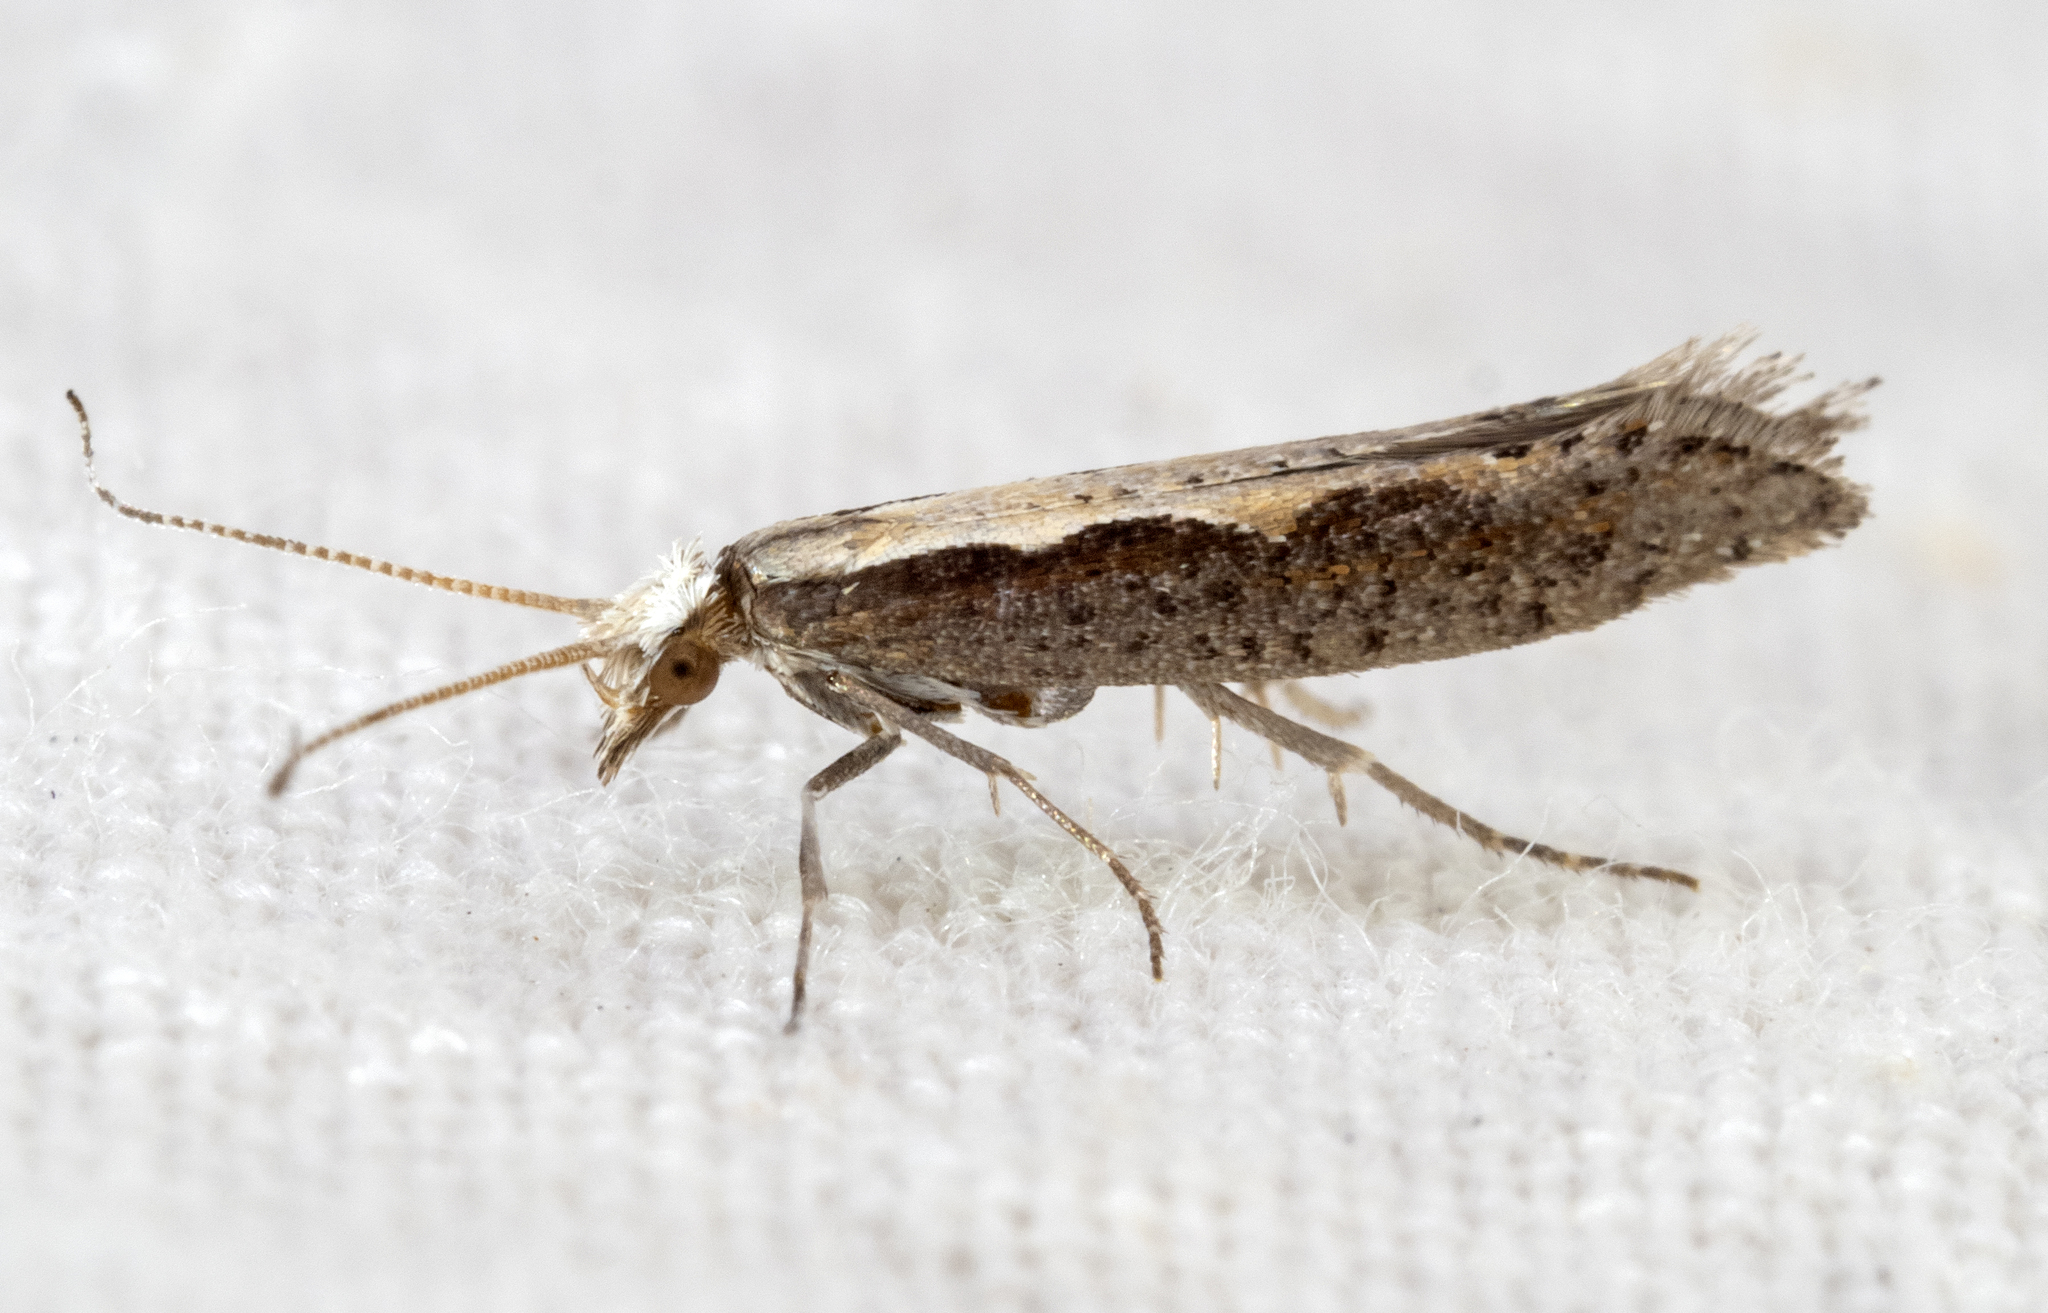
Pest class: diamondback_moth